Independent Order of Odd Fellows Hall (Salt Lake City)

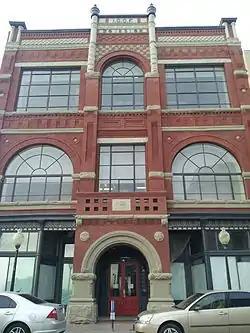

The Independent Order of Odd Fellows Hall, also known as the I.O.O.F. Hall, is a historic clubhouse in Downtown, Salt Lake City, Utah, United States, that is listed on the National Register of Historic Places (NRHP).